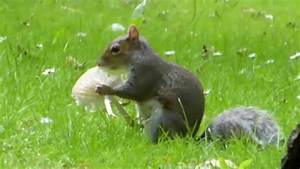
Label: scoiattolo